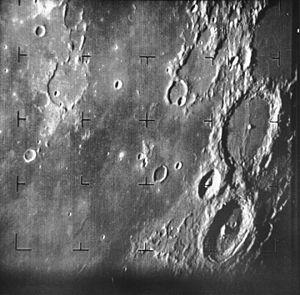
Arnold Orville Beckman est un chimiste, industriel et philanthrope américain. Enseignant au California Institute of Technology, il inventa le pH-mètre en 1934 et créa la société Beckman Instruments pour distribuer commercialement son invention, considérée comme « ayant révolutionné l'étude de la chimie et de la biologie. » Il a mis au point le spectrophotomètre à ultraviolet ; il a subventionné la première société de fabrication de transistors, et contribué par là à la naissance de la Silicon Valley. Avec sa femme Mabel, il se consacra ensuite à l'action philanthropique.